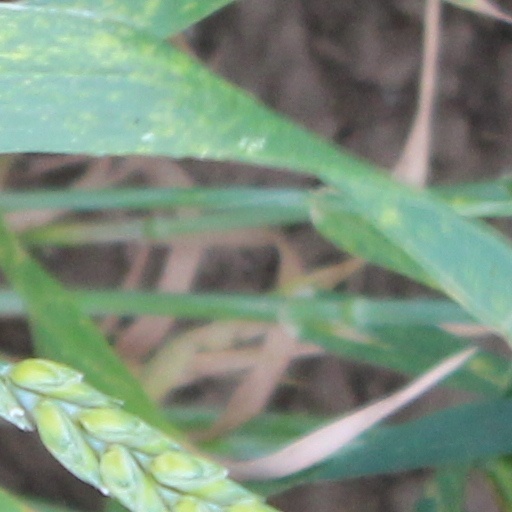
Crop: wheat